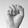
ASL letter: S